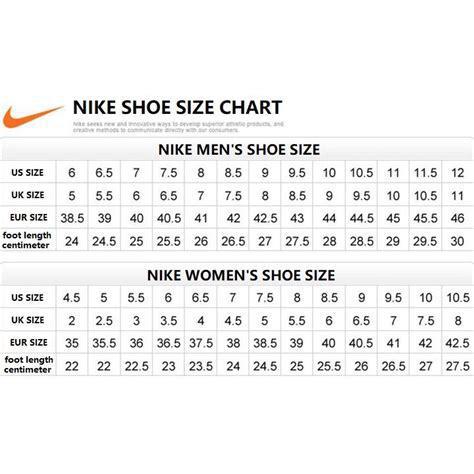
Brand: Nike
Model: Invincible 3